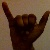
The image shows a hand gesture representing the letter 'Y' in Indian Sign Language.